Restless (Buffy the Vampire Slayer)

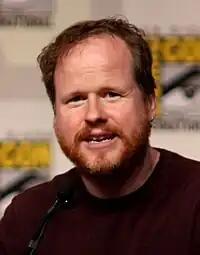
Writer and director Joss Whedon provided an in-depth analysis of the dreams in his audio commentary for the episode.

Each dream acts as a character study, exploring the fears and future of the dreamer. Willow, Xander, and Giles are stalked by a shadowy figure, then killed within their dreams. The way in which each is killed is directly related to the role they had assumed when melding with Buffy in the previous episode—that role is indicated by the Tarot-like card used to symbolize the character's essence. Willow's card had been "Spiritus", representing her magical powers; she is killed by having her spirit sucked out of her. Xander's card had been "Animus", representing his heart; he is killed by having his heart ripped out. Giles had been represented by the card "Sophus", a symbol of his intellect and role as teacher; he is killed by being scalped. Buffy's card, "Manus", was representative of her physical strength. In her dream the stalker is revealed as the primitive first slayer, who confronts her aggressively. The two fight, but the First Slayer is defeated when Buffy realizes a key difference between them: the First Slayer was alone and isolated, while Buffy is unique among Slayers in that she has friends and a life beyond slaying, factors which make her the greatest Slayer ever.